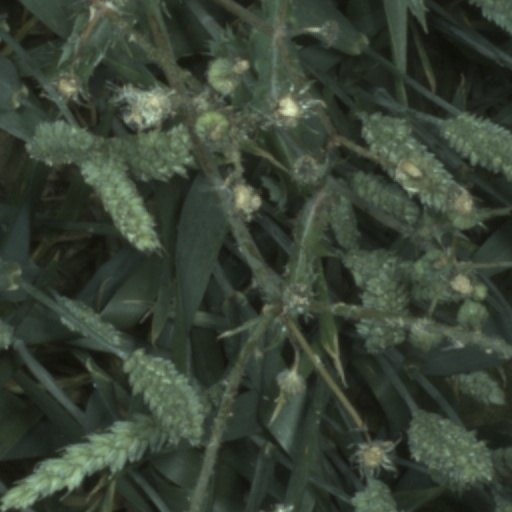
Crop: wheat